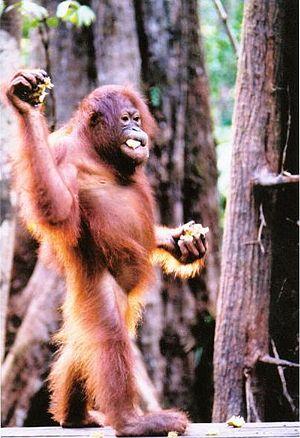
Les préptothériens forment un taxon de mammifères euthériens désuet. Ils regroupent la plus grande partie des mammifères. Leur particularité est de posséder un os, l'étrier en forme d'étrier dans le tympan, contrairement aux autres mammifères.